Women's professional wrestling

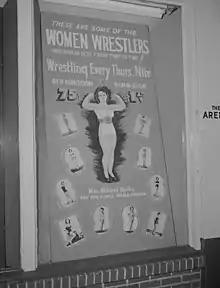
A mid-twentieth century poster advertises women wrestlers, primarily Mildred Burke.

Professional wrestling is a dramatic enactment of wrestling as a spectator sport. As is the norm for this sport, women's professional wrestling is organized by wrestling federations called promotions. Some promotions are exclusively for women, while others have separate divisions for women. Among the nations that have women's professional wrestling are Australia, Bolivia, Canada, Japan, Mexico, the United Kingdom, and the United States.